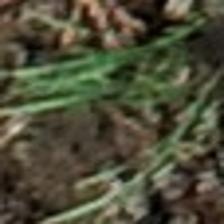
Label: clustered